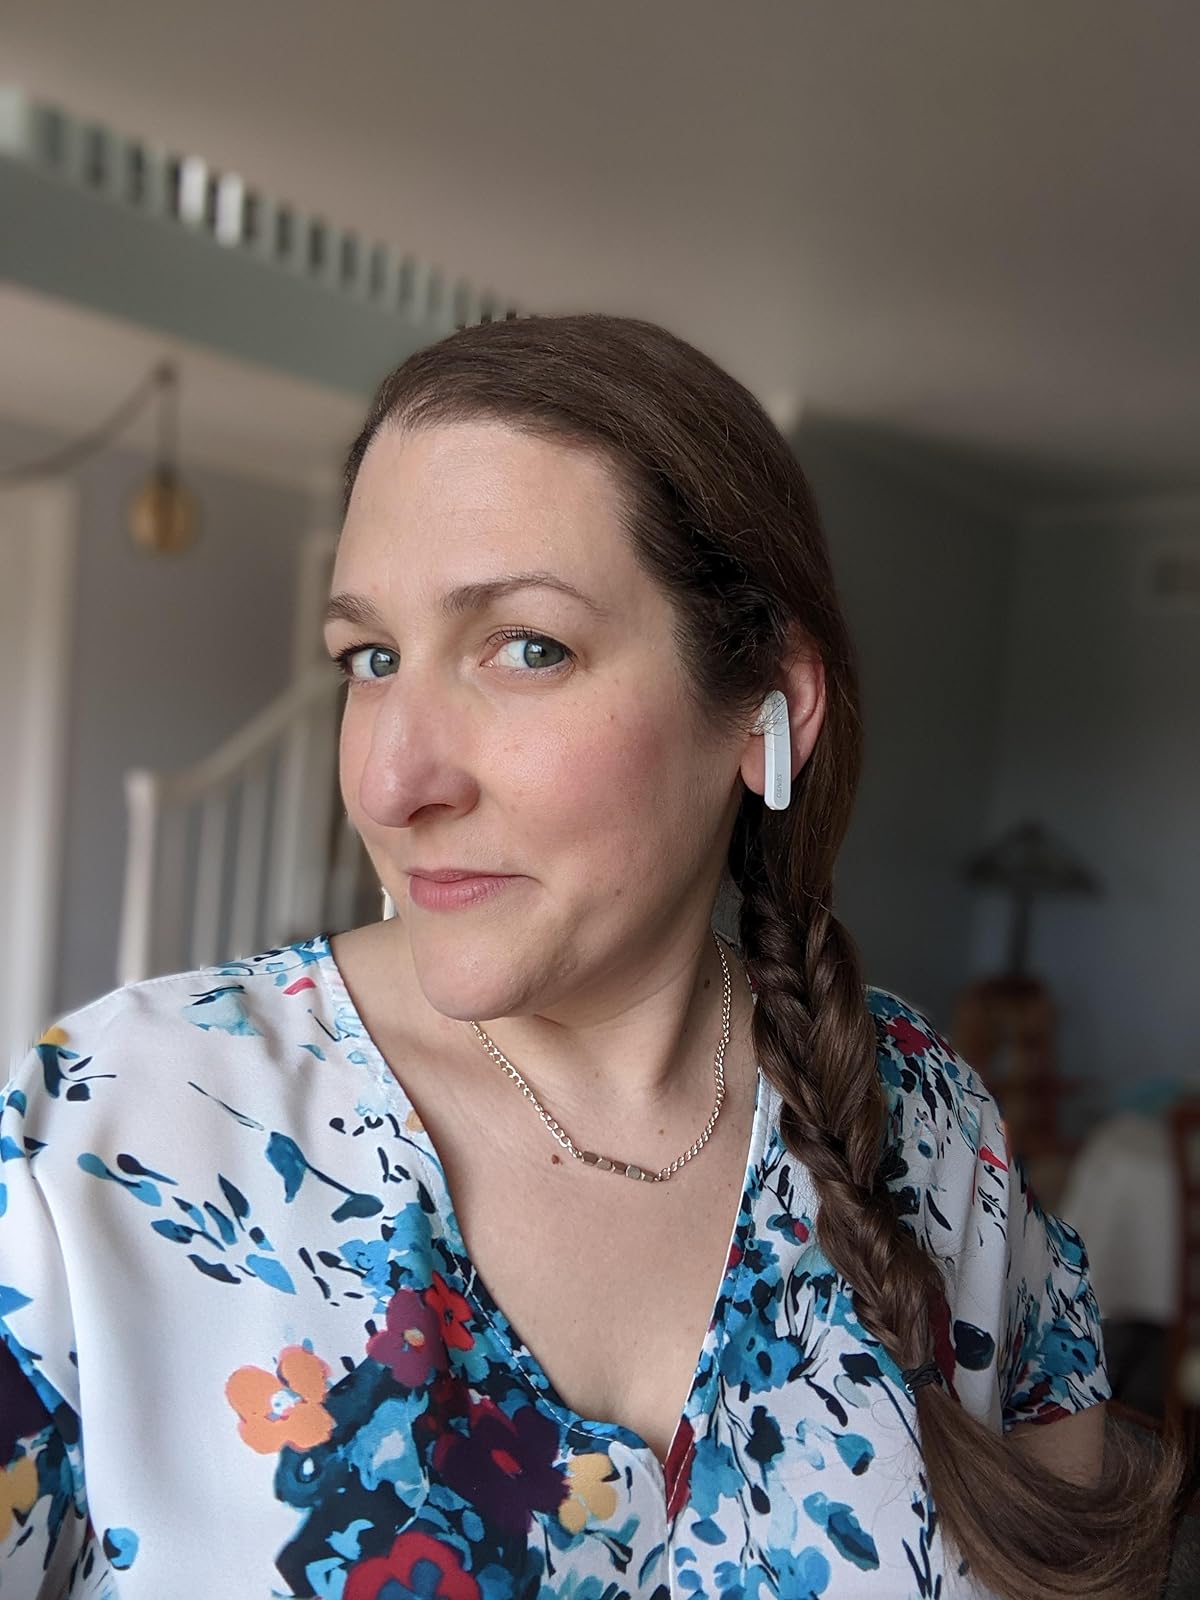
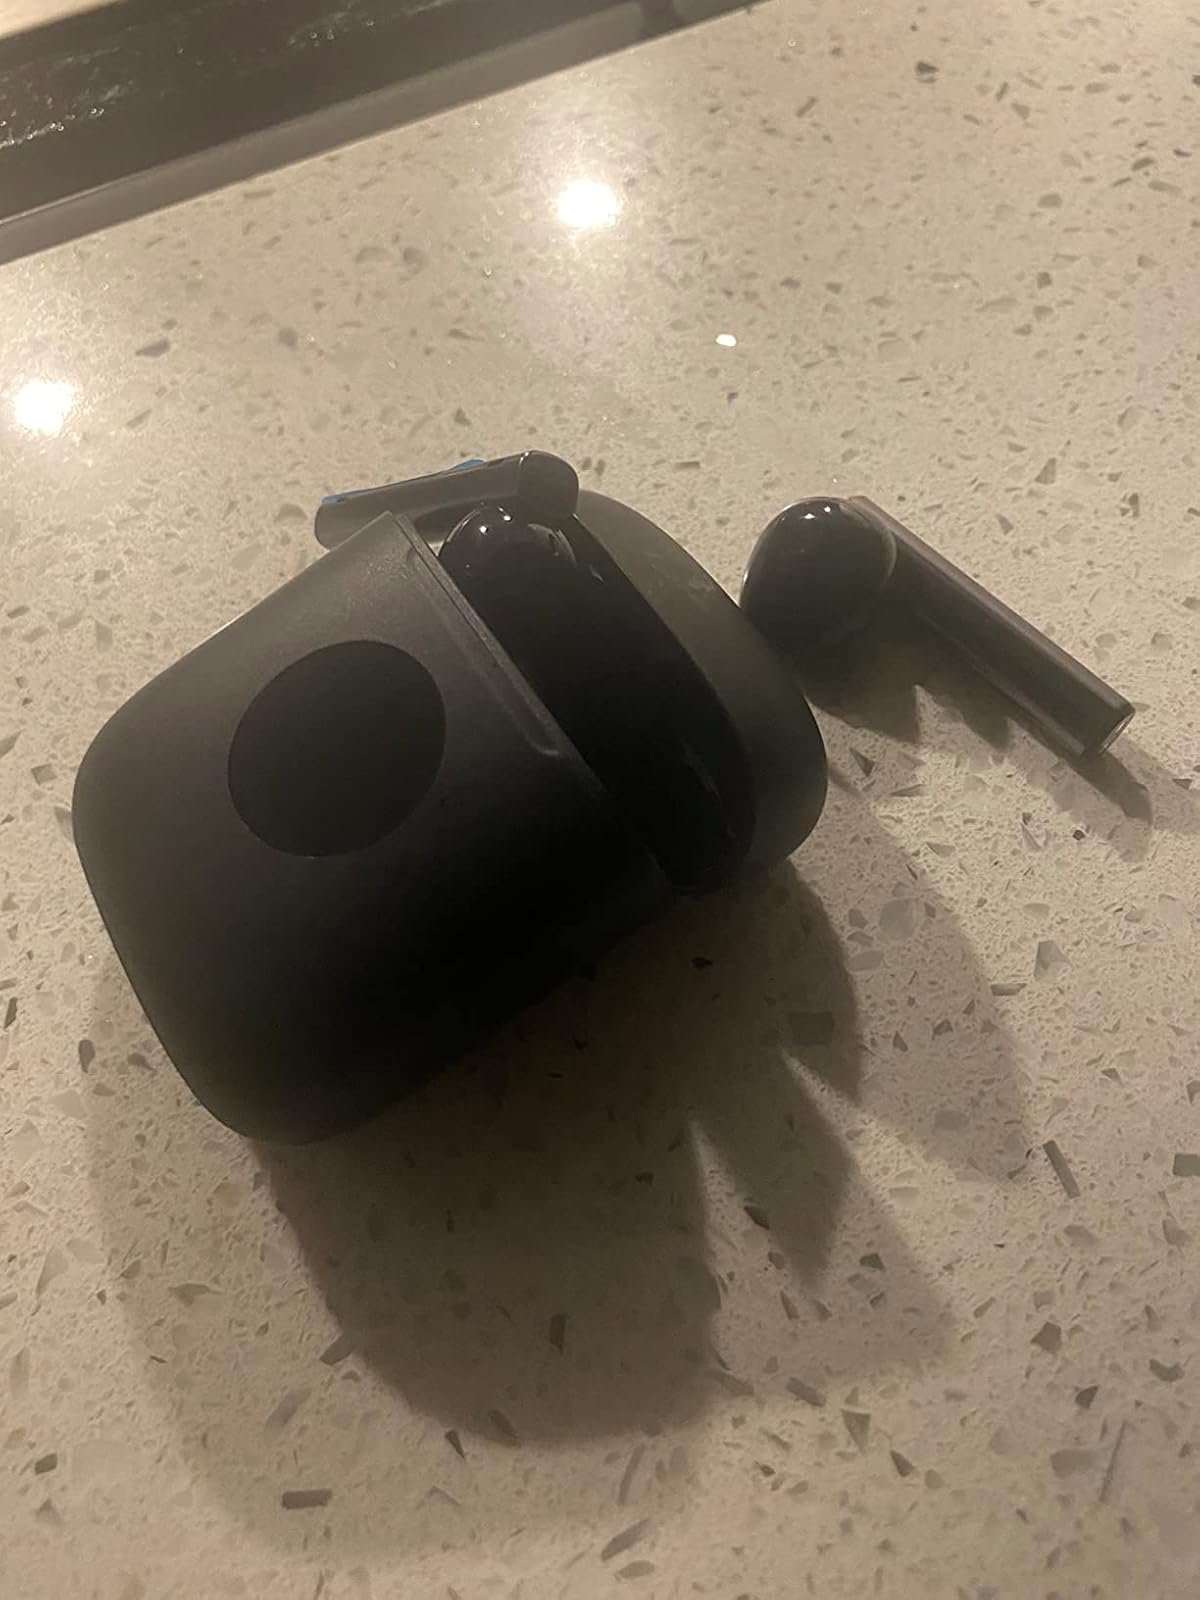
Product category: earbuds
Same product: no